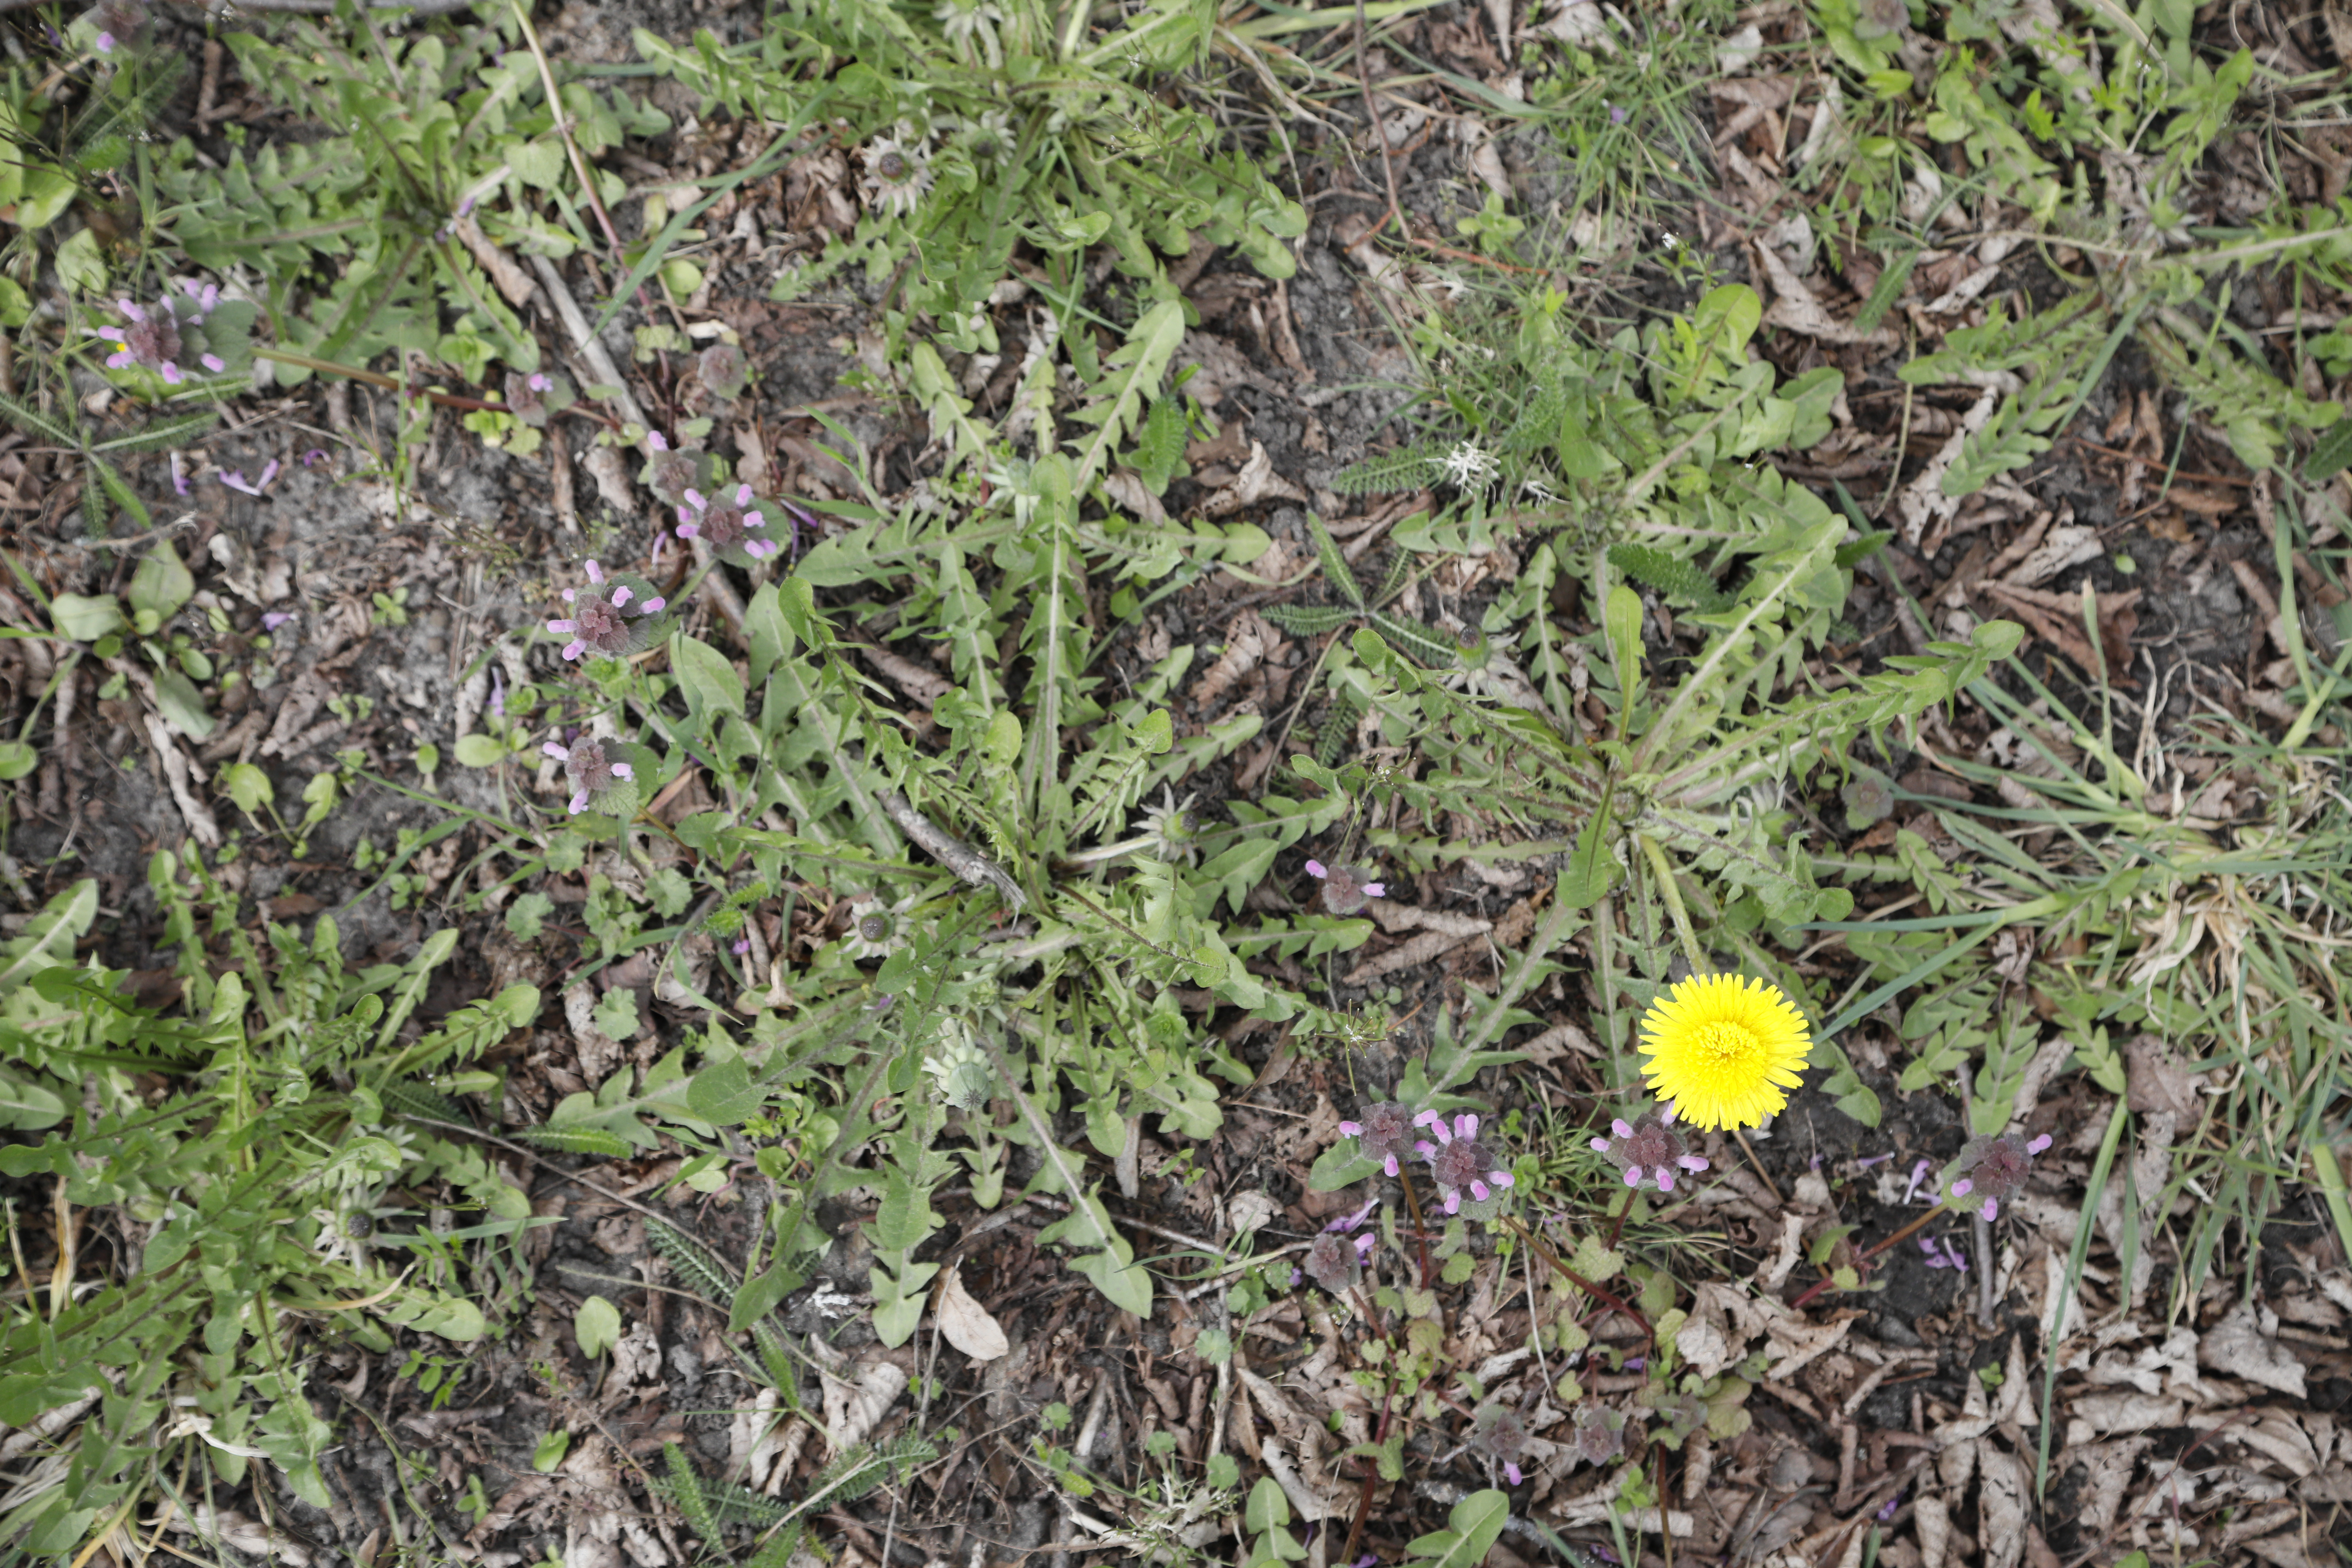
Plant species: Lamium purpureum, Taraxacam officinale